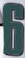
Number: 6